Walsingham

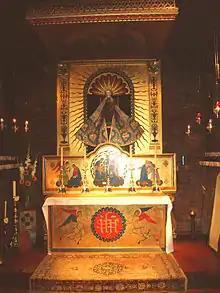
Anglican Shrine of Our Lady of Walsingham

By a rescript of 6 February 1897, Pope Leo XIII blessed a new statue for the restored ancient sanctuary of Our Lady of Walsingham. This was sent from Rome and placed in the Lady Chapel at the newly built Roman Catholic parish church of King's Lynn (the village of Walsingham was within the parish) on 19 August 1897 and on the following day the first post-Reformation pilgrimage took place to the Slipper Chapel at Walsingham, which was purchased by Charlotte Boyd(e) in 1895 and restored for Catholic devotion. Hundreds of Catholics attended the pilgrimage and committed themselves to an annual pilgrimage (from 1897 to 1934 on Whitsun) to commemorate this event. The Guild of Our Lady of Ransom was instrumental in the revival of the Walsingham pilgrimage, as the Guild's leader Father Fletcher had experience in organising large-scale pilgrimages of this kind all over England and Wales. Archives are kept at King's Lynn and Walsingham.